The Good Bad Egg

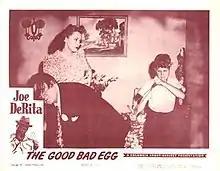

The Good Bad Egg is an American comedy short released by Columbia Pictures on March 20, 1947, starring Joe DeRita, who later joined The Three Stooges and became "Curly Joe" DeRita, and featuring Dorothy Granger, and Norman Ollestead. This was the second of four shorts in the Joe DeRita series produced by Columbia from 1946-1948; all entries were remakes of other Columbia shorts.